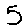
Label: 5